1967–68 Regionalliga

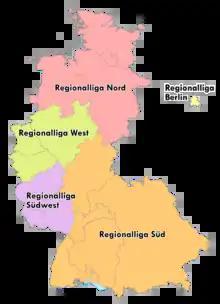
Map of the five German "Regionalligas" from 1963 to 1974

The 1967–68 Regionalliga was the fifth season of the Regionalliga, the second tier of the German football league system. The league operated in five regional divisions, Berlin, North, South, Southwest and West. The five league champions and all five runners-up, at the end of the season, entered a promotion play-off to determine the two clubs to move up to the Bundesliga for the next season. The two promotion spots went to the Regionalliga Berlin champions Hertha BSC Berlin and Regionalliga Süd runners-up Kickers Offenbach.